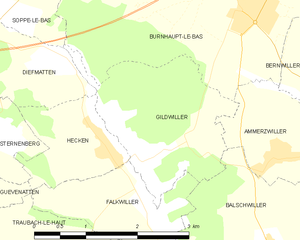
Carte des communes françaises